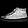
Label: Sneaker